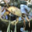
Label: cra